Nate Mendel

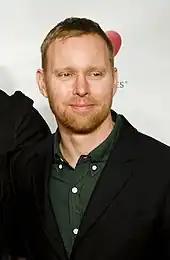
Mendel in 2009

Mendel met Kate Jackson, co-founder of independent public relations firm Grandstand Media, in 2009 while she was director of marketing and publicity at Sub Pop Records and Mendel was touring as part of a reunion of the original lineup of Sub Pop recording artists Sunny Day Real Estate. They were married on October 11, 2014, accompanied by close friends and family including Mendel's Foo Fighters bandmates. On July 19, 2018, Mendel took a one-show leave of absence from the Foo Fighters' Concrete & Gold tour, with Jane's Addiction bassist Chris Chaney filling in for him for one night at the PPG Paints Arena in Pittsburgh, as he chose to be with Jackson as she gave birth to the couple's twin girls.